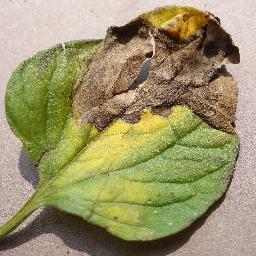
Label: Tomato___Late_blight